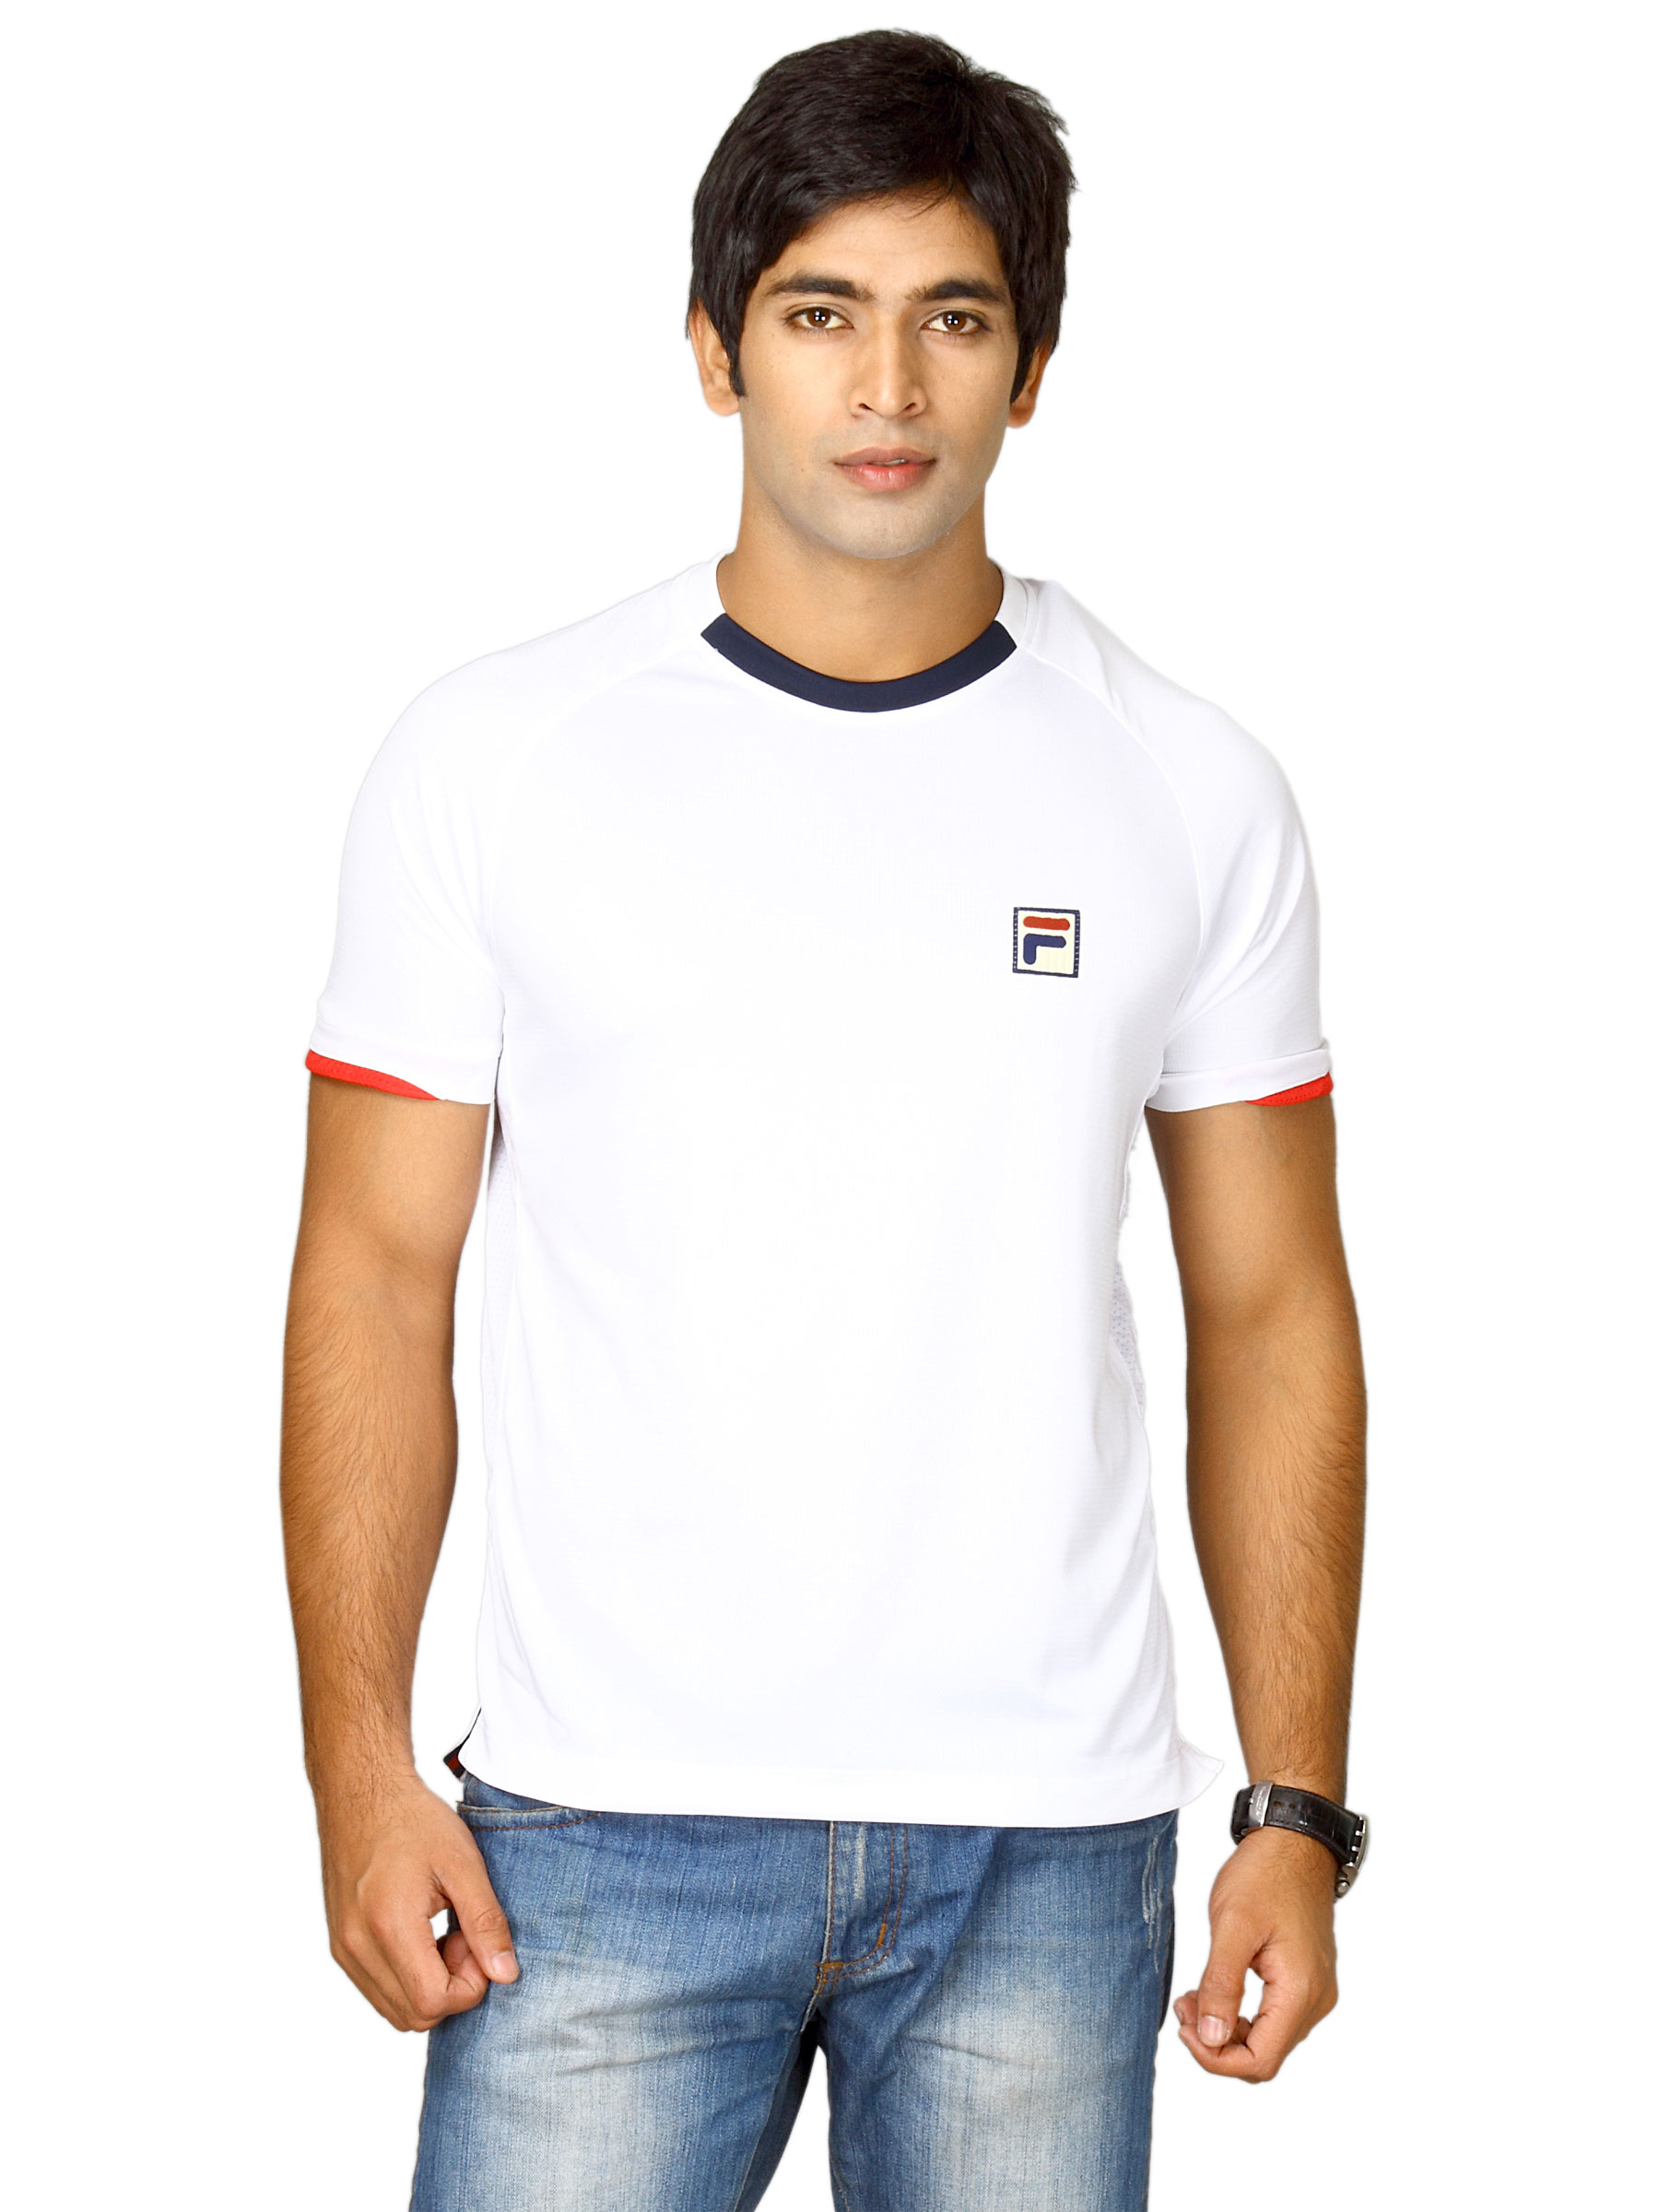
Fila Men's Crew Neck Reglan Sleeve White Blue Red T-shirt
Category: Apparel / Topwear / Tshirts
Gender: Men
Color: White
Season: Fall 2011
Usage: Sports